Griffith Park

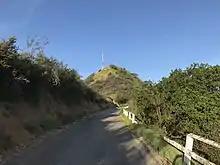
The Mount Lee Drive approach to the Mount Lee summit.

Griffith Park is a popular hiking area. Orientation maps are located at the entrance to the parking lot near Griffith Observatory. A service road leads from the observatory to numerous hiking routs on and around Mount Lee; however, the immediate area where the Hollywood Sign is located is closed to the public since the area is home to the main communication tower for the City of Los Angeles. Hiking up to Wisdom tree on Cahuenga Peak from the South-western slopes of Mount Lee is accessible. Visitors are expected to comply with safety requirements, and must be prepared and equipped adequately.